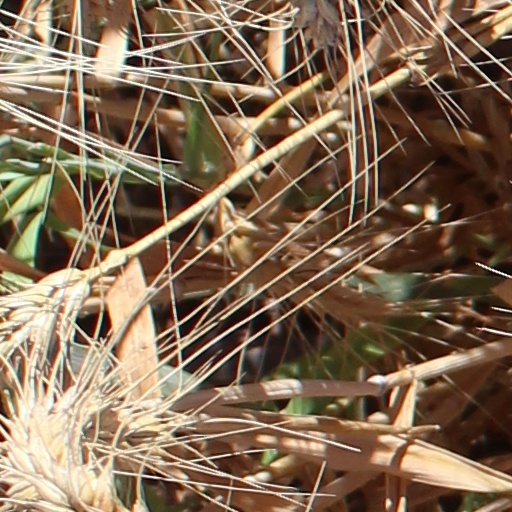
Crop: wheat